Hurricane Nora (1997)

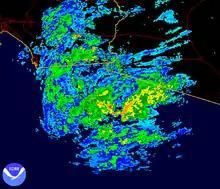
Radar imagery of Nora approaching the southwestern United States

Nora was the seventh named storm to impact the United States of America during 1997, after Ana, Claudette, Danny, Guillermo, Ignacio and Linda had impacted the country earlier in the season. Nora's threat to the United States was considered unusual and required an unprecedented coordination effort, between the National Hurricane Center (NHC) and various National Weather Service Weather Forecast Offices in the Western United States. It also prompted the Phoenix, Arizona Weather Forecast Office to issue a test hurricane local statement in order to determine the availability of the product to their family of services.